Robin Rhode

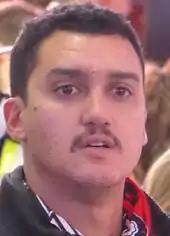
Rhode on Times Square for "Erwartung"

In November 2009, he provided stop-frame video animations for a performance by Leif Ove Andsnes of Mussorgsky's "Pictures at an Exhibition" at the Lincoln Center in New York.